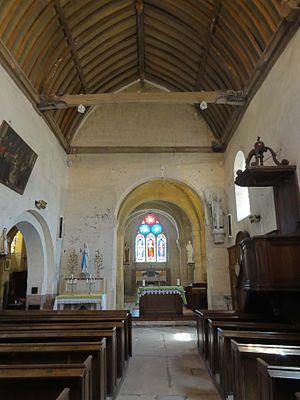
Intérieur de l'église Saint-Martin de Labbeville (voir titre).
L’église Saint-Martin est une église catholique paroissiale située à Labbeville, dans le Val-d'Oise. Elle se compose d'une nef recouverte d'une remarquable charpente lambrissée du XVIᵉ siècle ; d'un bas-côté nord muni d'une fausse voûte en berceau ; et de cinq travées orientales voûtées d'ogives, réparties sur deux vaisseaux. L'église est attestée pour la première fois en 1066. Le plan de la nef primitivement dépourvue de bas-côtés pourrait remonter à cette époque. Sinon, l'église actuelle est surtout le résultat de plusieurs campagnes de construction rapprochés à la fin de la période romane et au début de la période gothique, autour du milieu du XIIᵉ siècle. Dans un premier temps, la nef est munie de bas-côtés, et le transept est rebâti. Seul le bas-côté nord subsiste depuis l'incendie de 1821, et le croisillon nord a été remanié quelques décennies après sa construction lors de l'adjonction de la chapelle de la Vierge à l'est. La croisée du transept a perdu son caractère roman ou gothique primitif lors du remaniement des supports de la voûte après la guerre de Cent Ans.